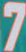
Number: 7